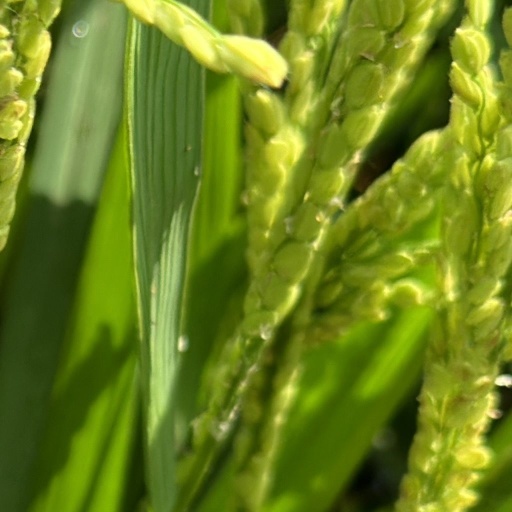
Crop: rice